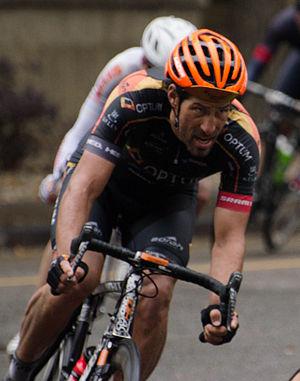
Alex Canderlario, né le 26 février 1975 à Las Vegas, est un coureur cycliste américain.